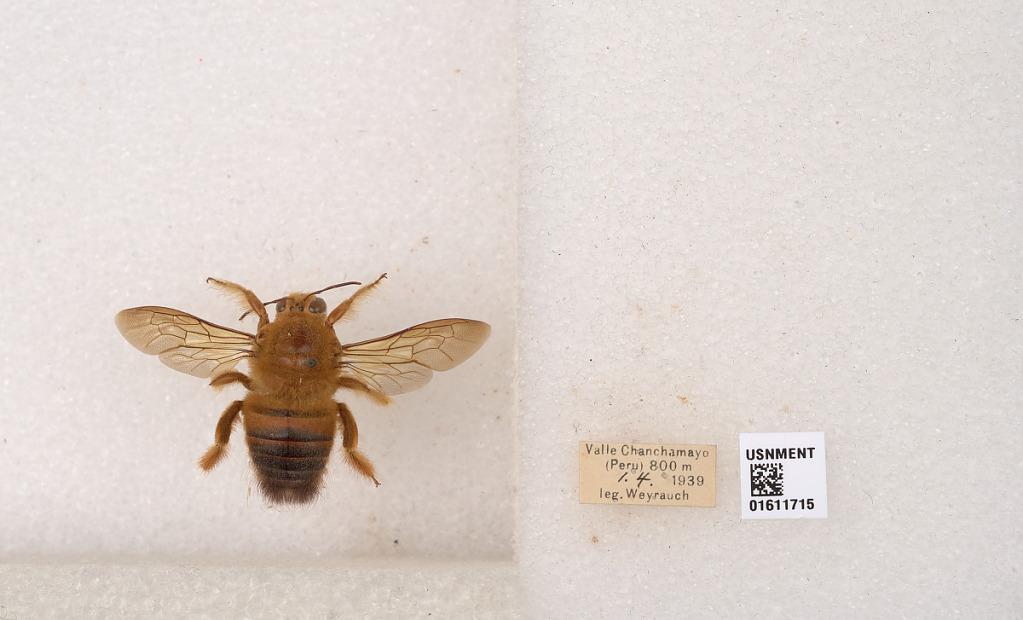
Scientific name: Xylocopa (Neoxylocopa) sp.
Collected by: J. Forster
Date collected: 1939-4-1
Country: Peru
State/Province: Junin
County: Chanchamayo
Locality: Valle Chanchamayo